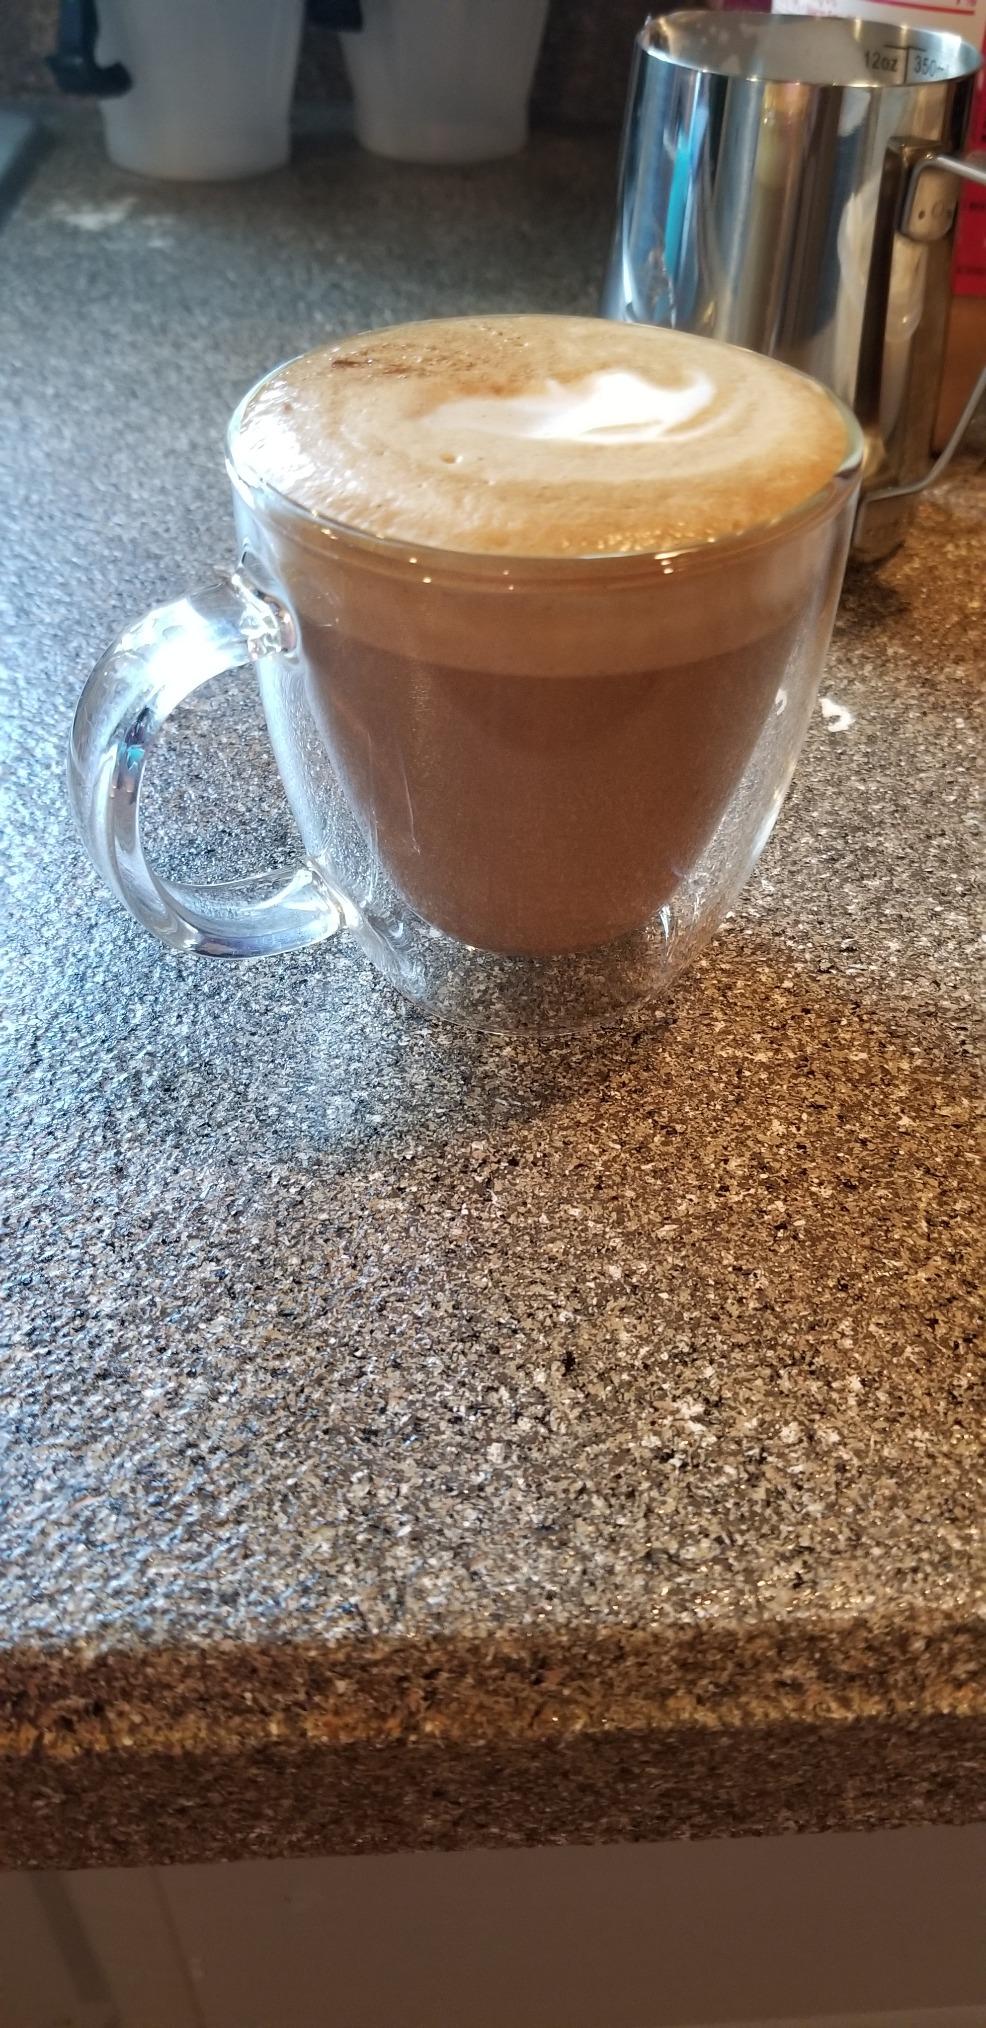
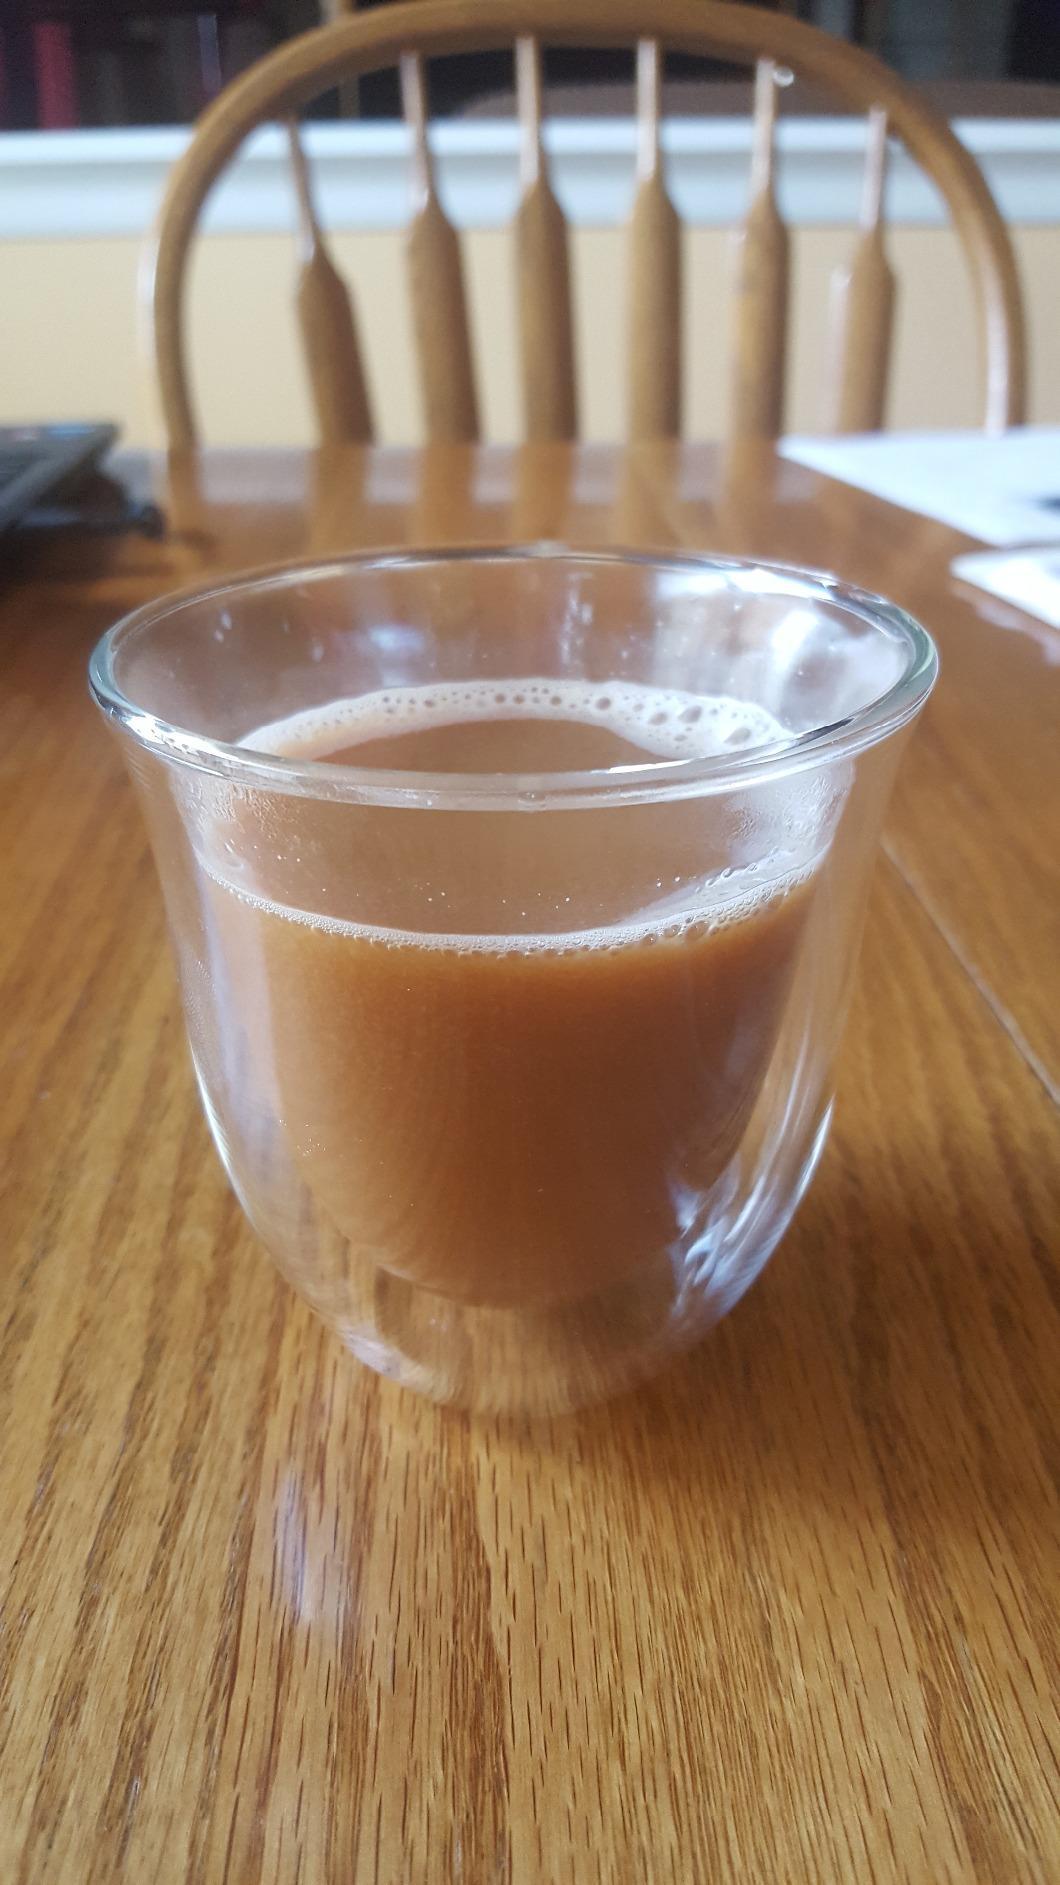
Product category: items_mug
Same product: no